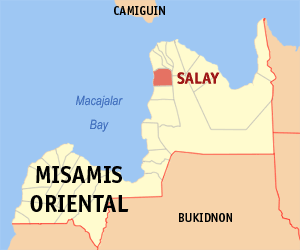
Salay est une localité de la province du Misamis oriental, aux Philippines. En 2015, elle compte 28 705 habitants.